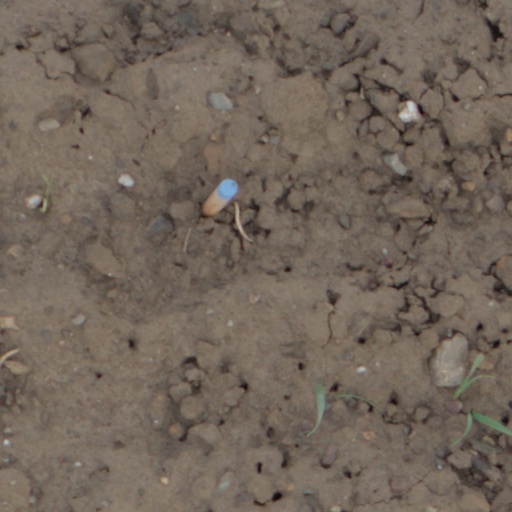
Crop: wheat